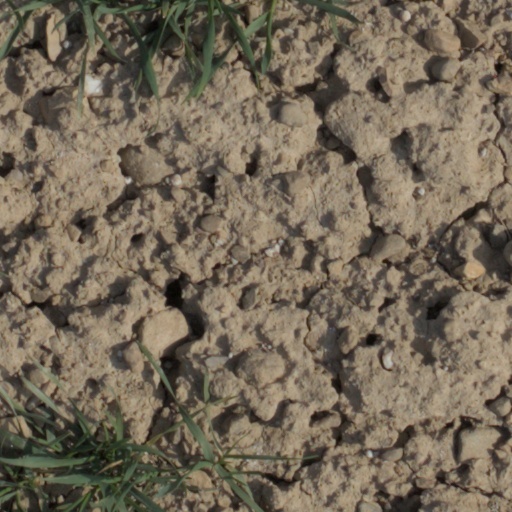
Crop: wheat